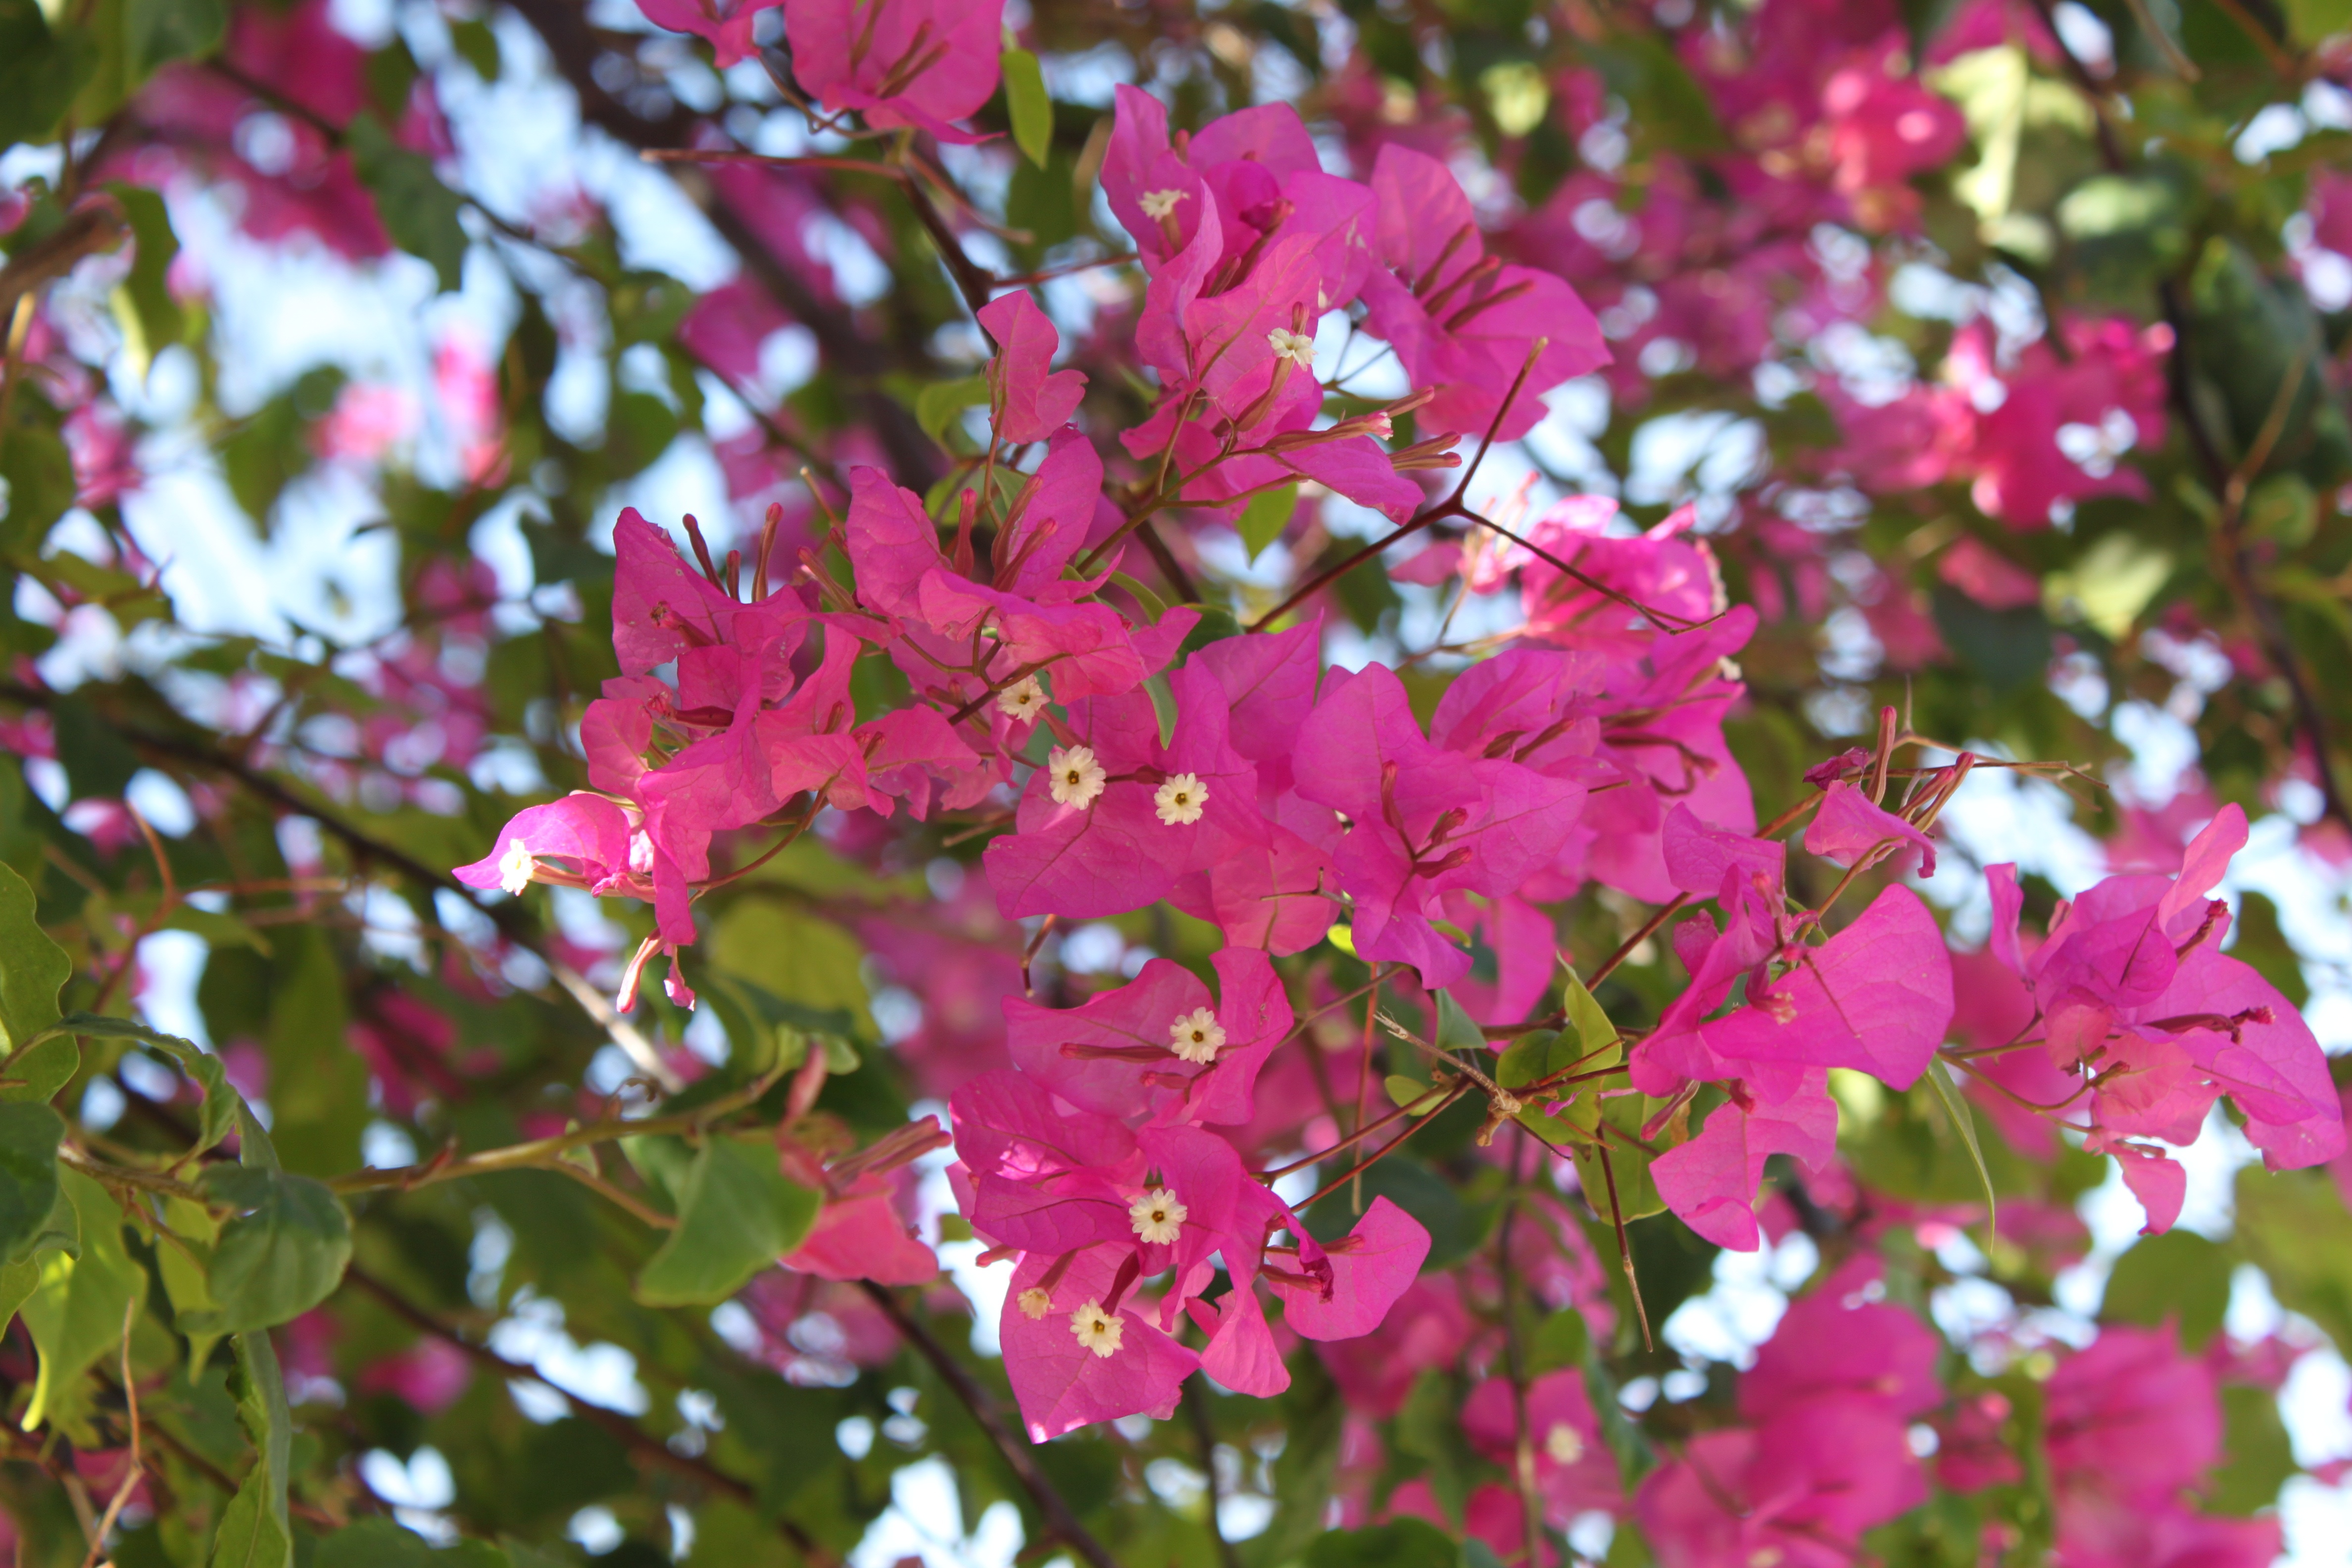
tree, branch, blossom, plant, leaf, flower, petal, evergreen, autumn, botany, flora, shrub, flowering plant, annual plant, woody plant, land plant